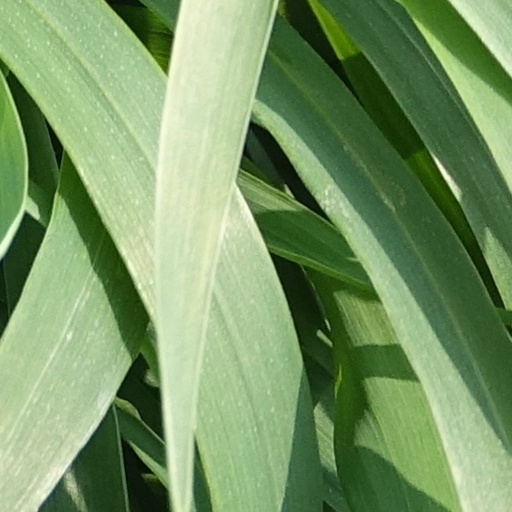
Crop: wheat